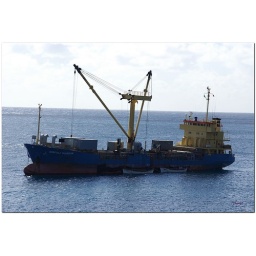
Almost everything that comes on to the island arrives by ship. Food, trucks, cars horses - you name it!